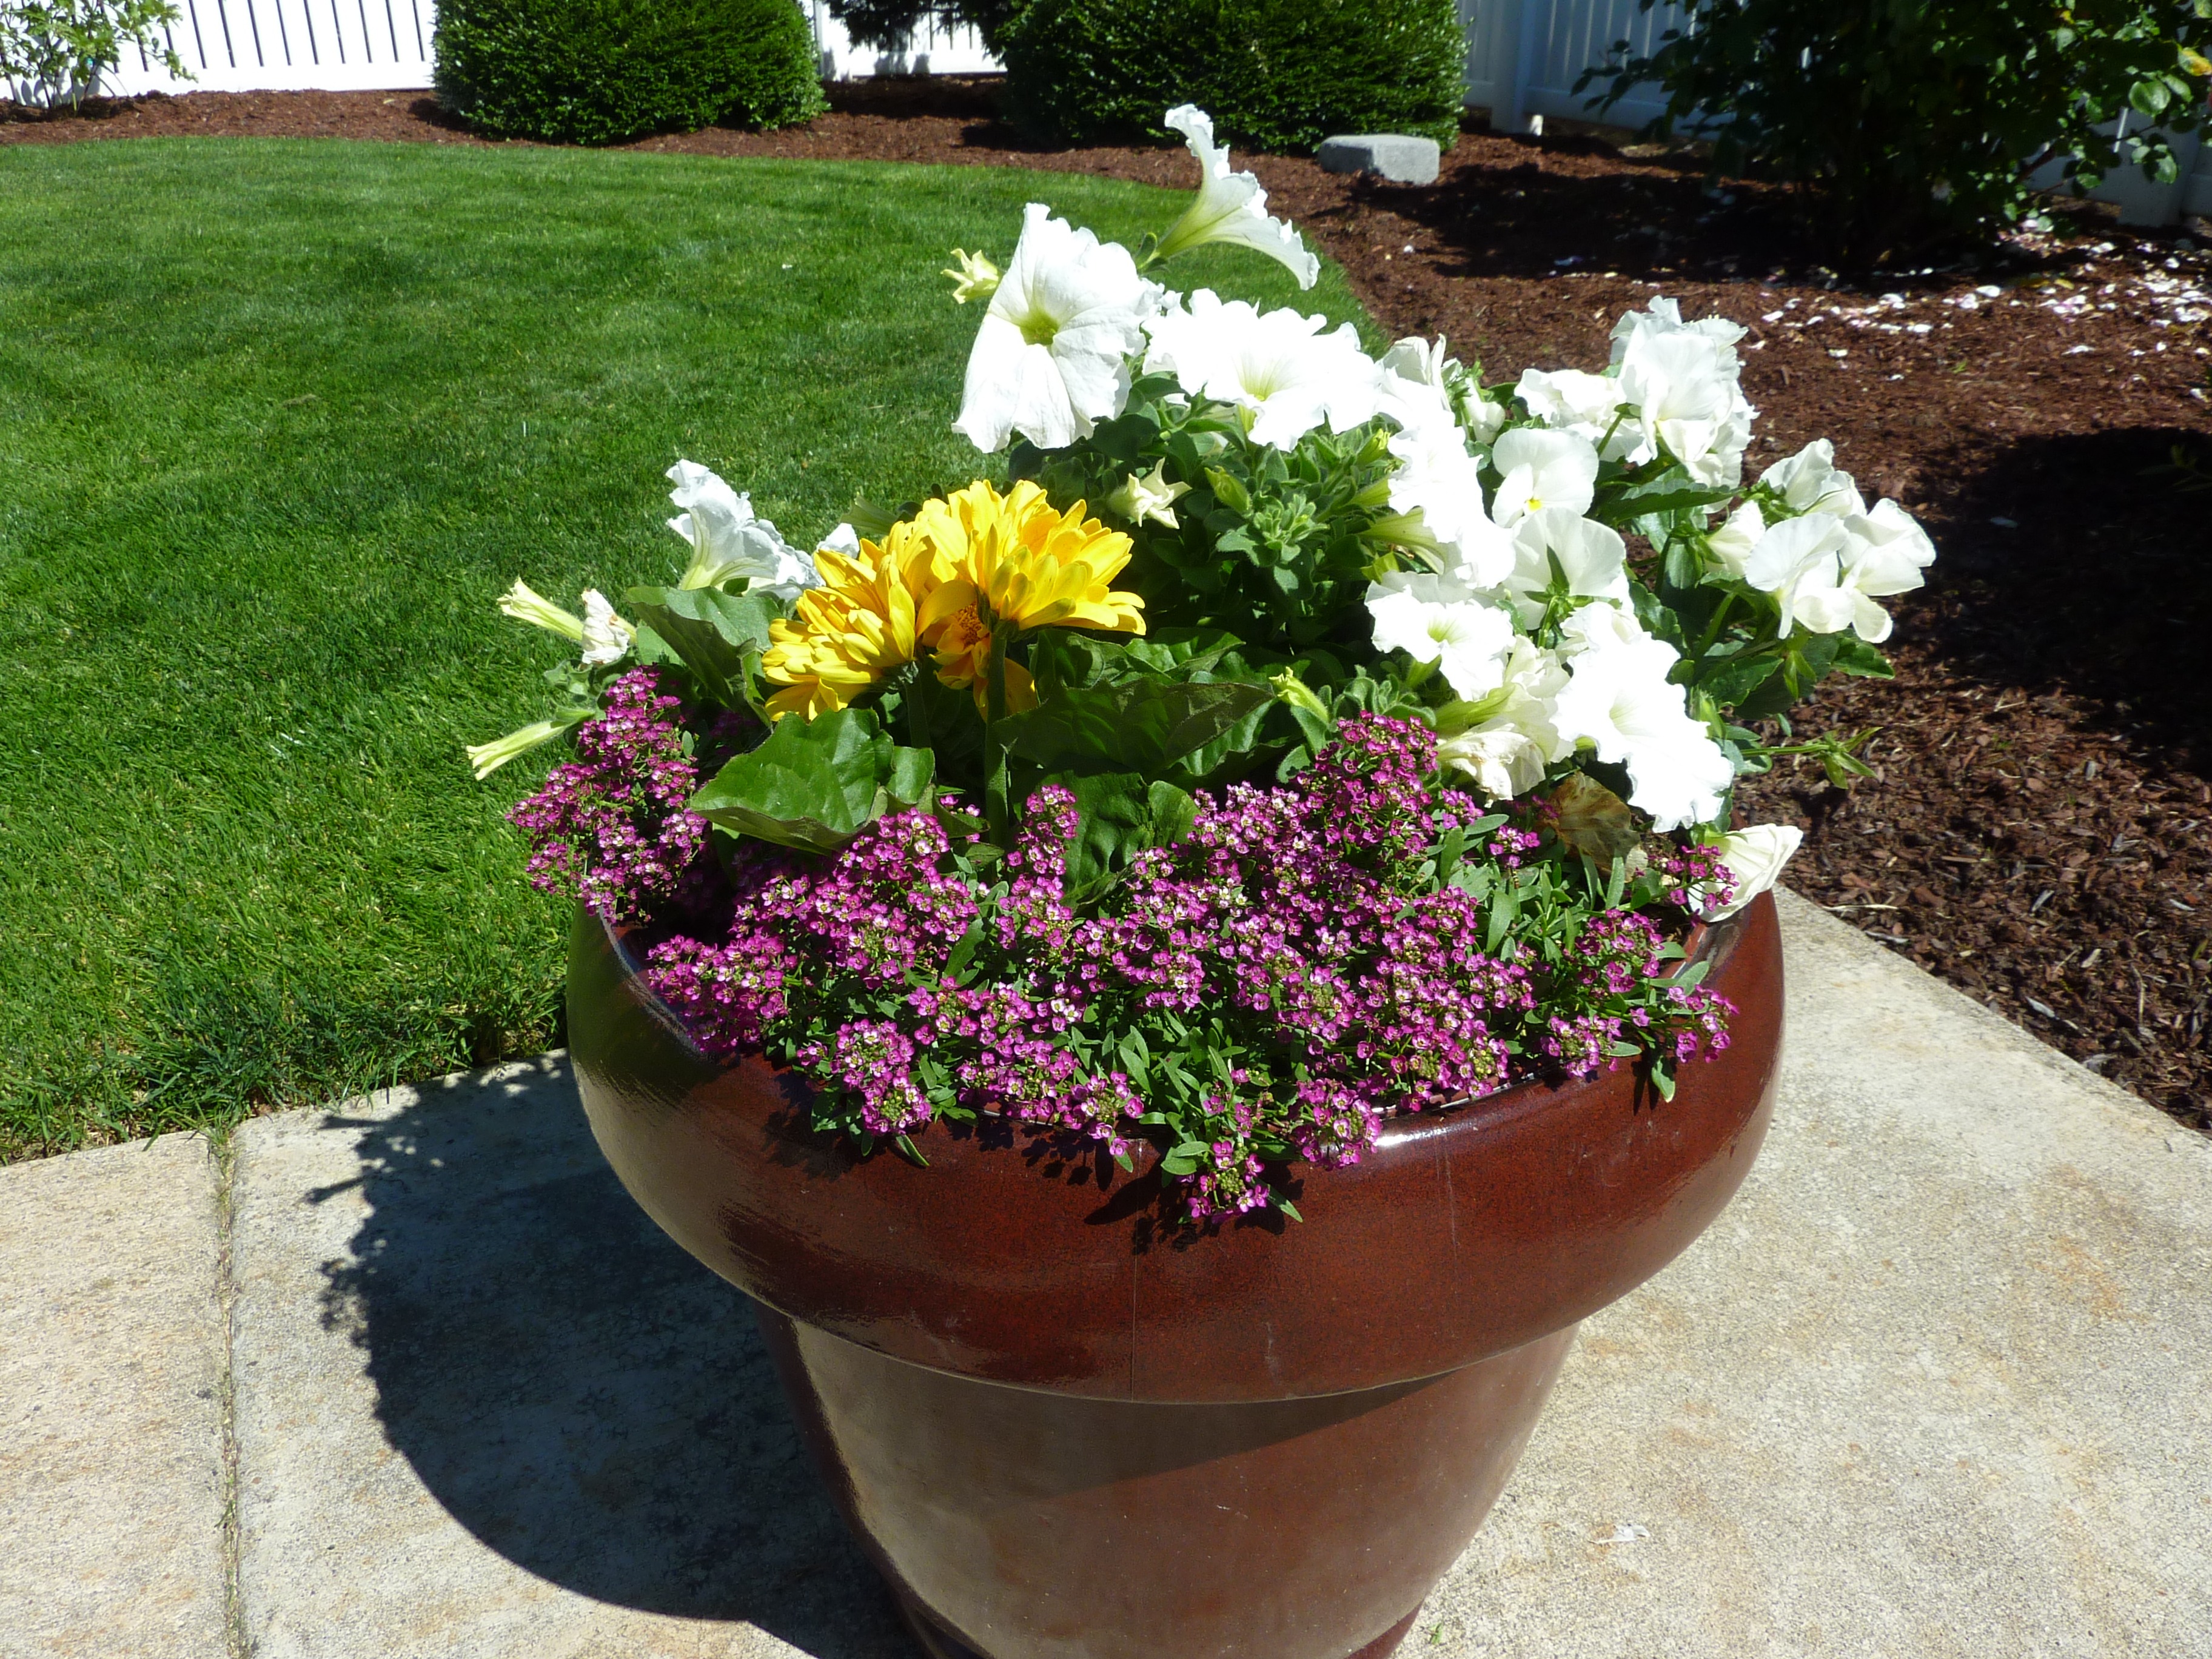
landscape, growth, plant, lawn, flower, home, backyard, patio, botany, colorful, garden, potted plant, plants, landscaping, shrub, growing, flowerpot, yard, floristry, back yard, annual plant